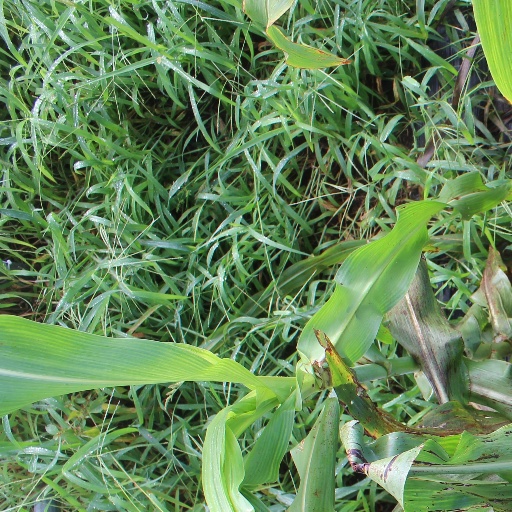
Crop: sorghum